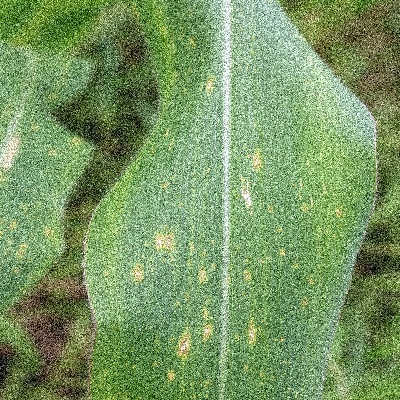
Label: Corn_(Maize)___Leaf_Spot